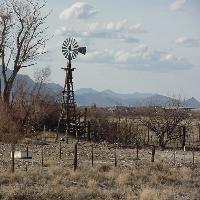
Weather: cloudy or overcast